Paco López (footballer)

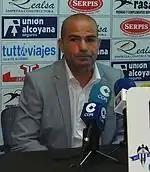
López as manager of Alcoyano in 2011

López started working as a manager in 2004, with Villarreal's third team. In July 2008, after three full seasons at Catarroja CF, he signed with a club he had represented as a player, Benidorm.